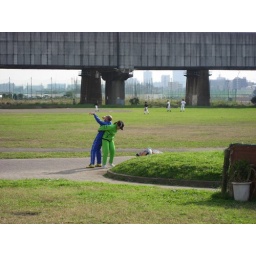
no real clue here, but couldn't resist taking a shot,the one in green is the woman, the one in blue the man